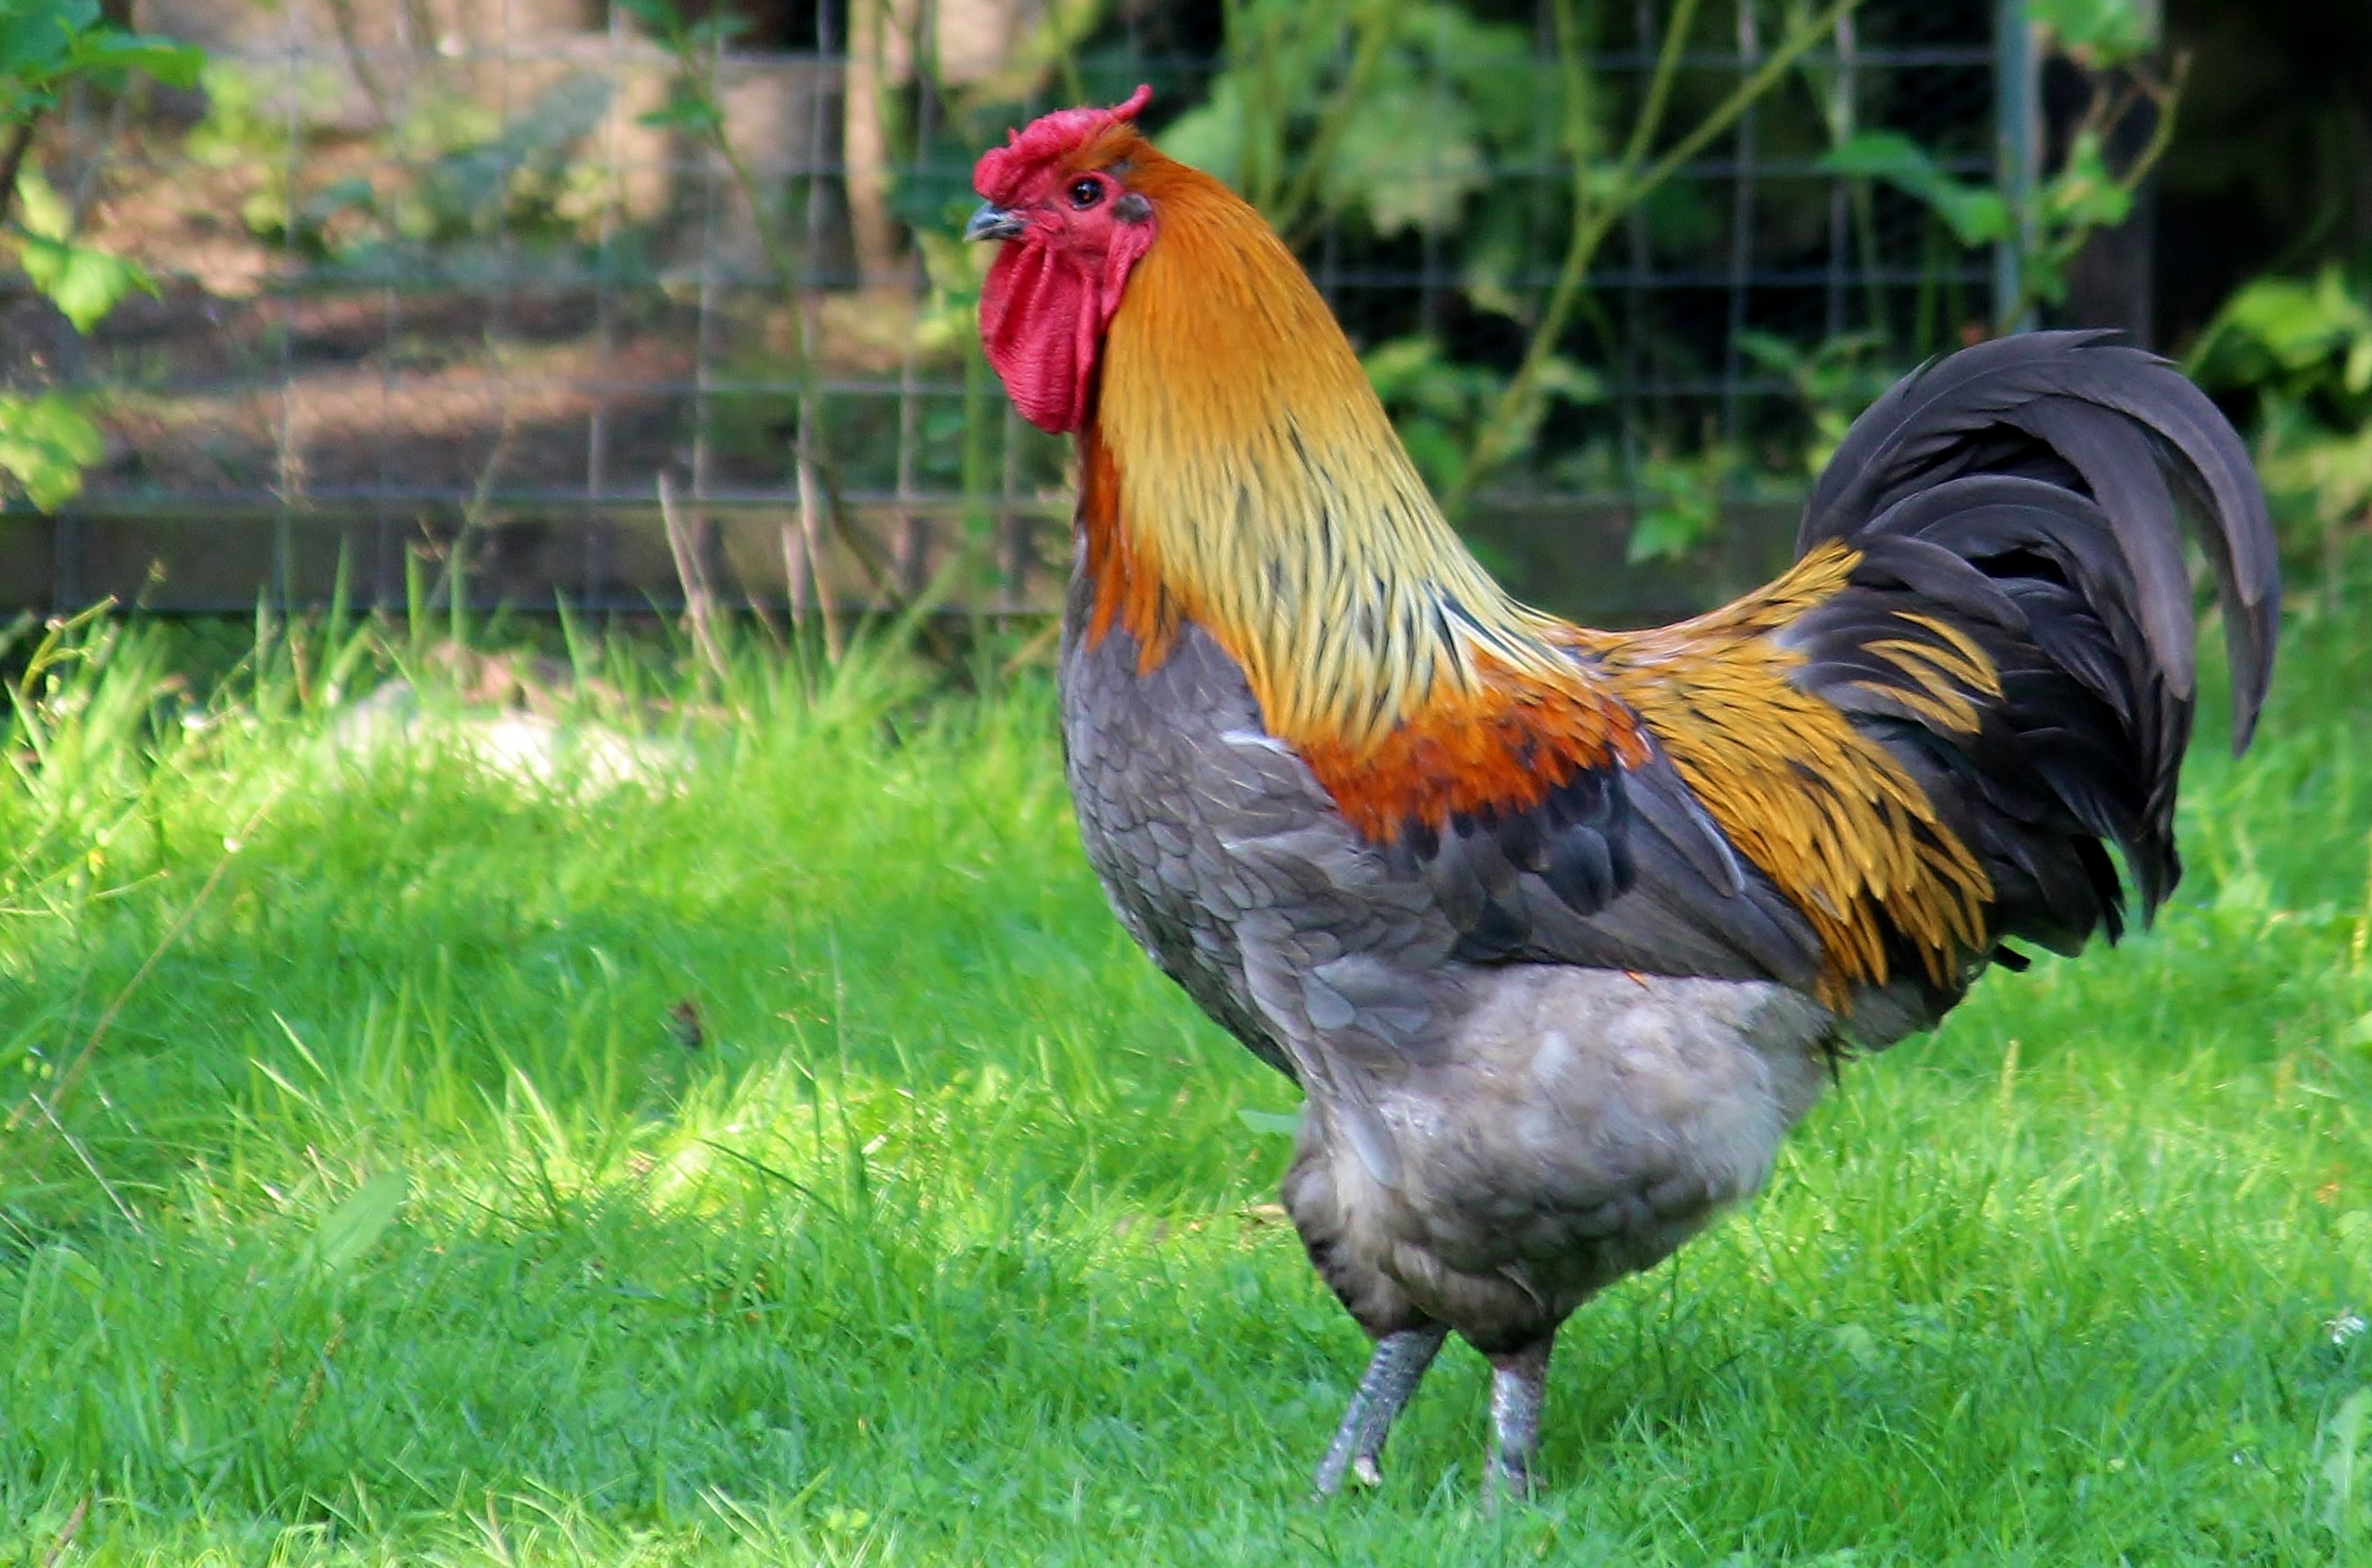
nature, bird, farm, prairie, animal, beak, livestock, colorful, feather, chicken, fowl, fauna, crow, rooster, poultry, galliformes, vertebrate, creature, hahn, wildlife photography, breeding, cockscomb, pride, phasianidae, country life, comb, male fowl, pinnate, gockel, strut, chicken coop, comb teeth